Suzaku Kururugi

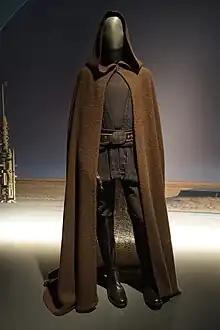
Luke Skywalker's Jedi robes from "Episode VI" influenced Suzaku's portrayal in the second half of "Code Geass".

The basic idea for the plot of "Code Geass" consisted of a "hero" who led a secret organization, which was later developed into a conflict between two characters with different values and who belonged to the same military unit, who eventually became Lelouch Lamperouge and Suzaku Kururugi. According to writer Ichiro Okouchi, Suzaku is a character that can stand on his own, but they personally had no wish to make this story revolve around Lelouch and Suzaku's points of view. Neither are they mouthpieces for my own personal ideologies. While finding Suzaku important, the staff believed there also several more characters meant to be explored. While the main cast involved Brittania characters, Suzaku is an Eleven, so although even in a happy school, there would be heavy parts, Okouchi thinks that a Director Goro Taniguchi series would have that nuance.